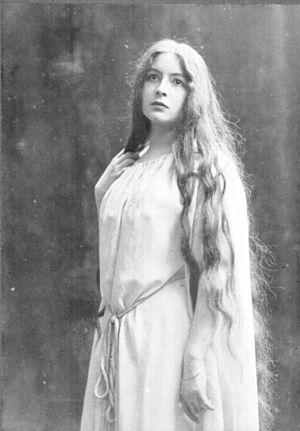
Dolores de Padilla dite Lola Artôt de Padilla est une soprano franco-espagnole, renommée en Allemagne, où elle a surtout chanté.